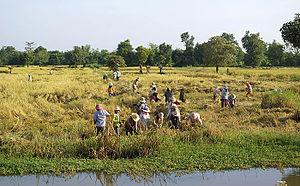
L’économie du Cambodge connait une progression rapide depuis le milieu des années 1990. Mais malgré cette croissance, le royaume reste dans la catégorie des pays les moins avancés, le revenu par habitant restant encore très bas comparé à ses principaux voisins.